Tropical theileriosis

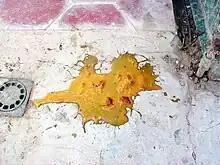
Diarrhea with blood clots in a calf

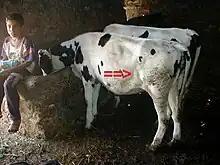
Lymph node enlargement in six-months-old calves in asymptomatic infestation

Lymph node enlargement and even hyperthermia can occur asymptomatically in enzootic area, during the disease season.